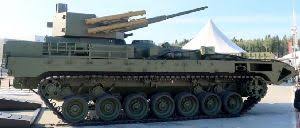
Label: BMP